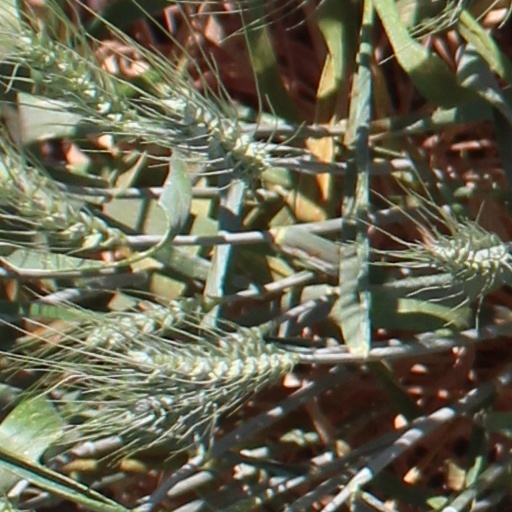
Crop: wheat